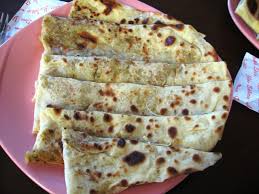
Yemek: gozleme